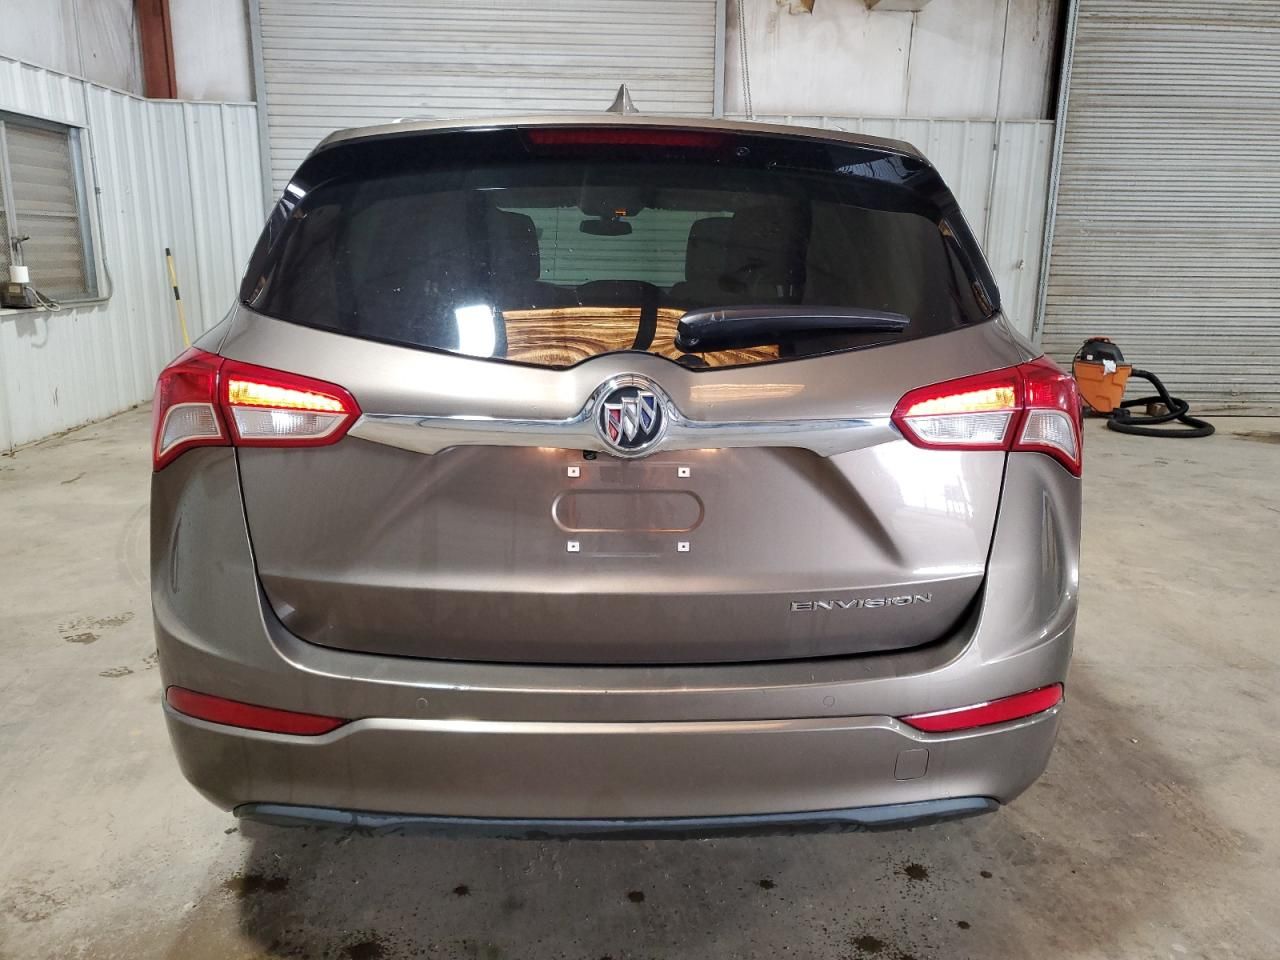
Aucun dommage détecté.
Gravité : aucun